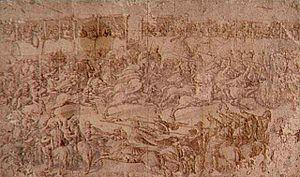
La fantasia est un art équestre traditionnel pratiqués essentiellement au Maghreb, se manifestant par la simulation d'assauts militaires. Cet art est notamment appelé « jeu de la poudre » ou « jeu des chevaux ».